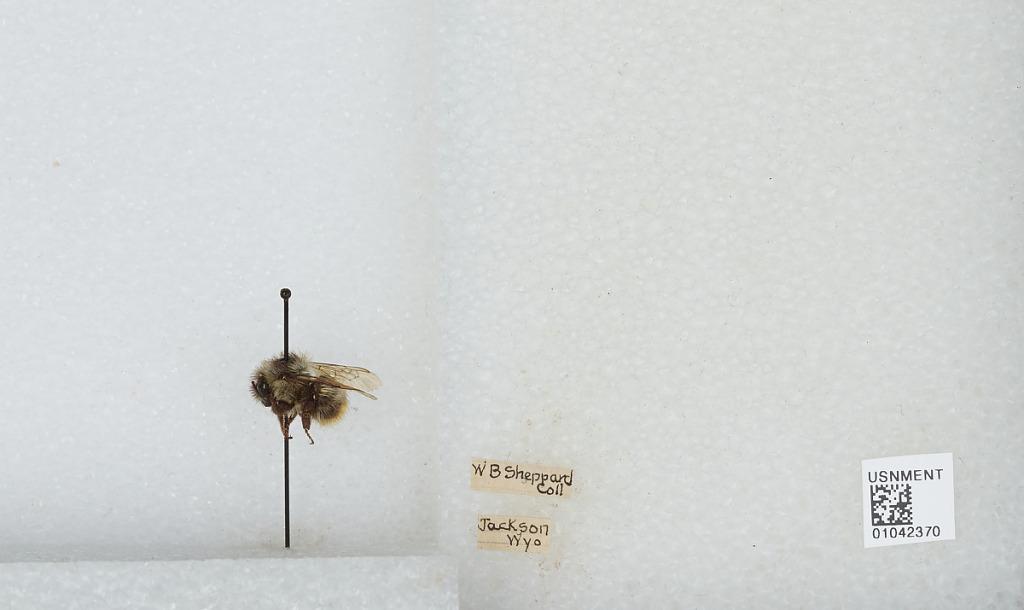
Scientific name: Bombus sp.
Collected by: W. Sheppard
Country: United States
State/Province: Wyoming
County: Teton
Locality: Jackson
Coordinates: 43.4753, -110.769